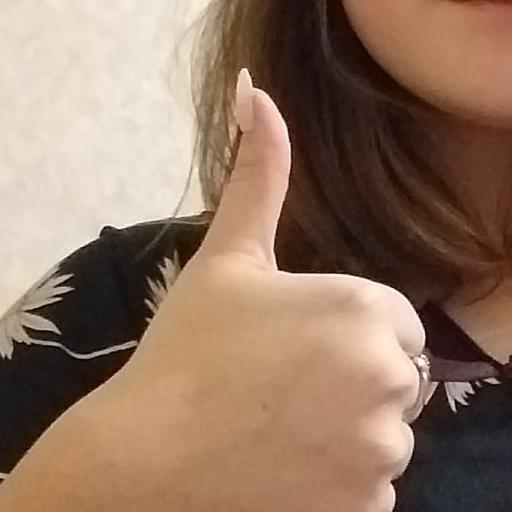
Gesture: like